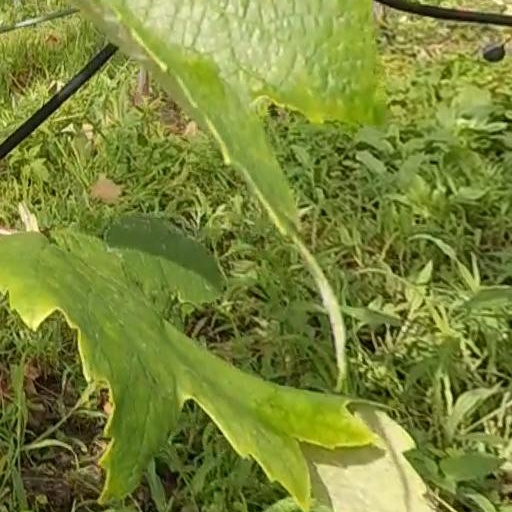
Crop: grape